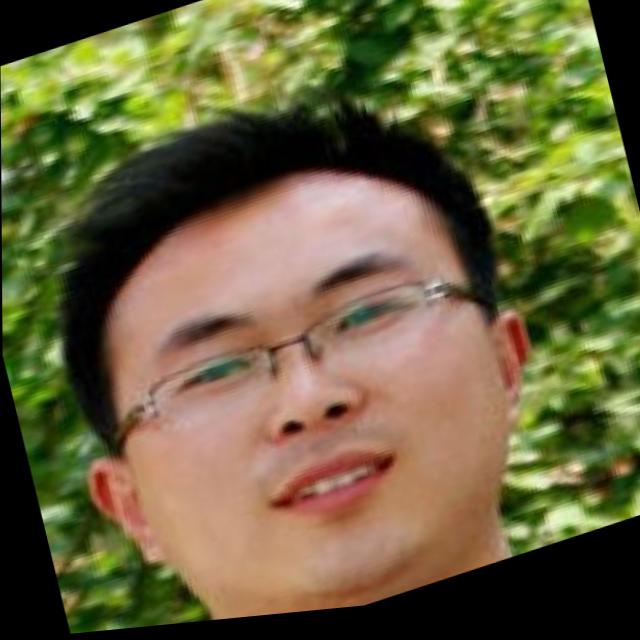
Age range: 21-44